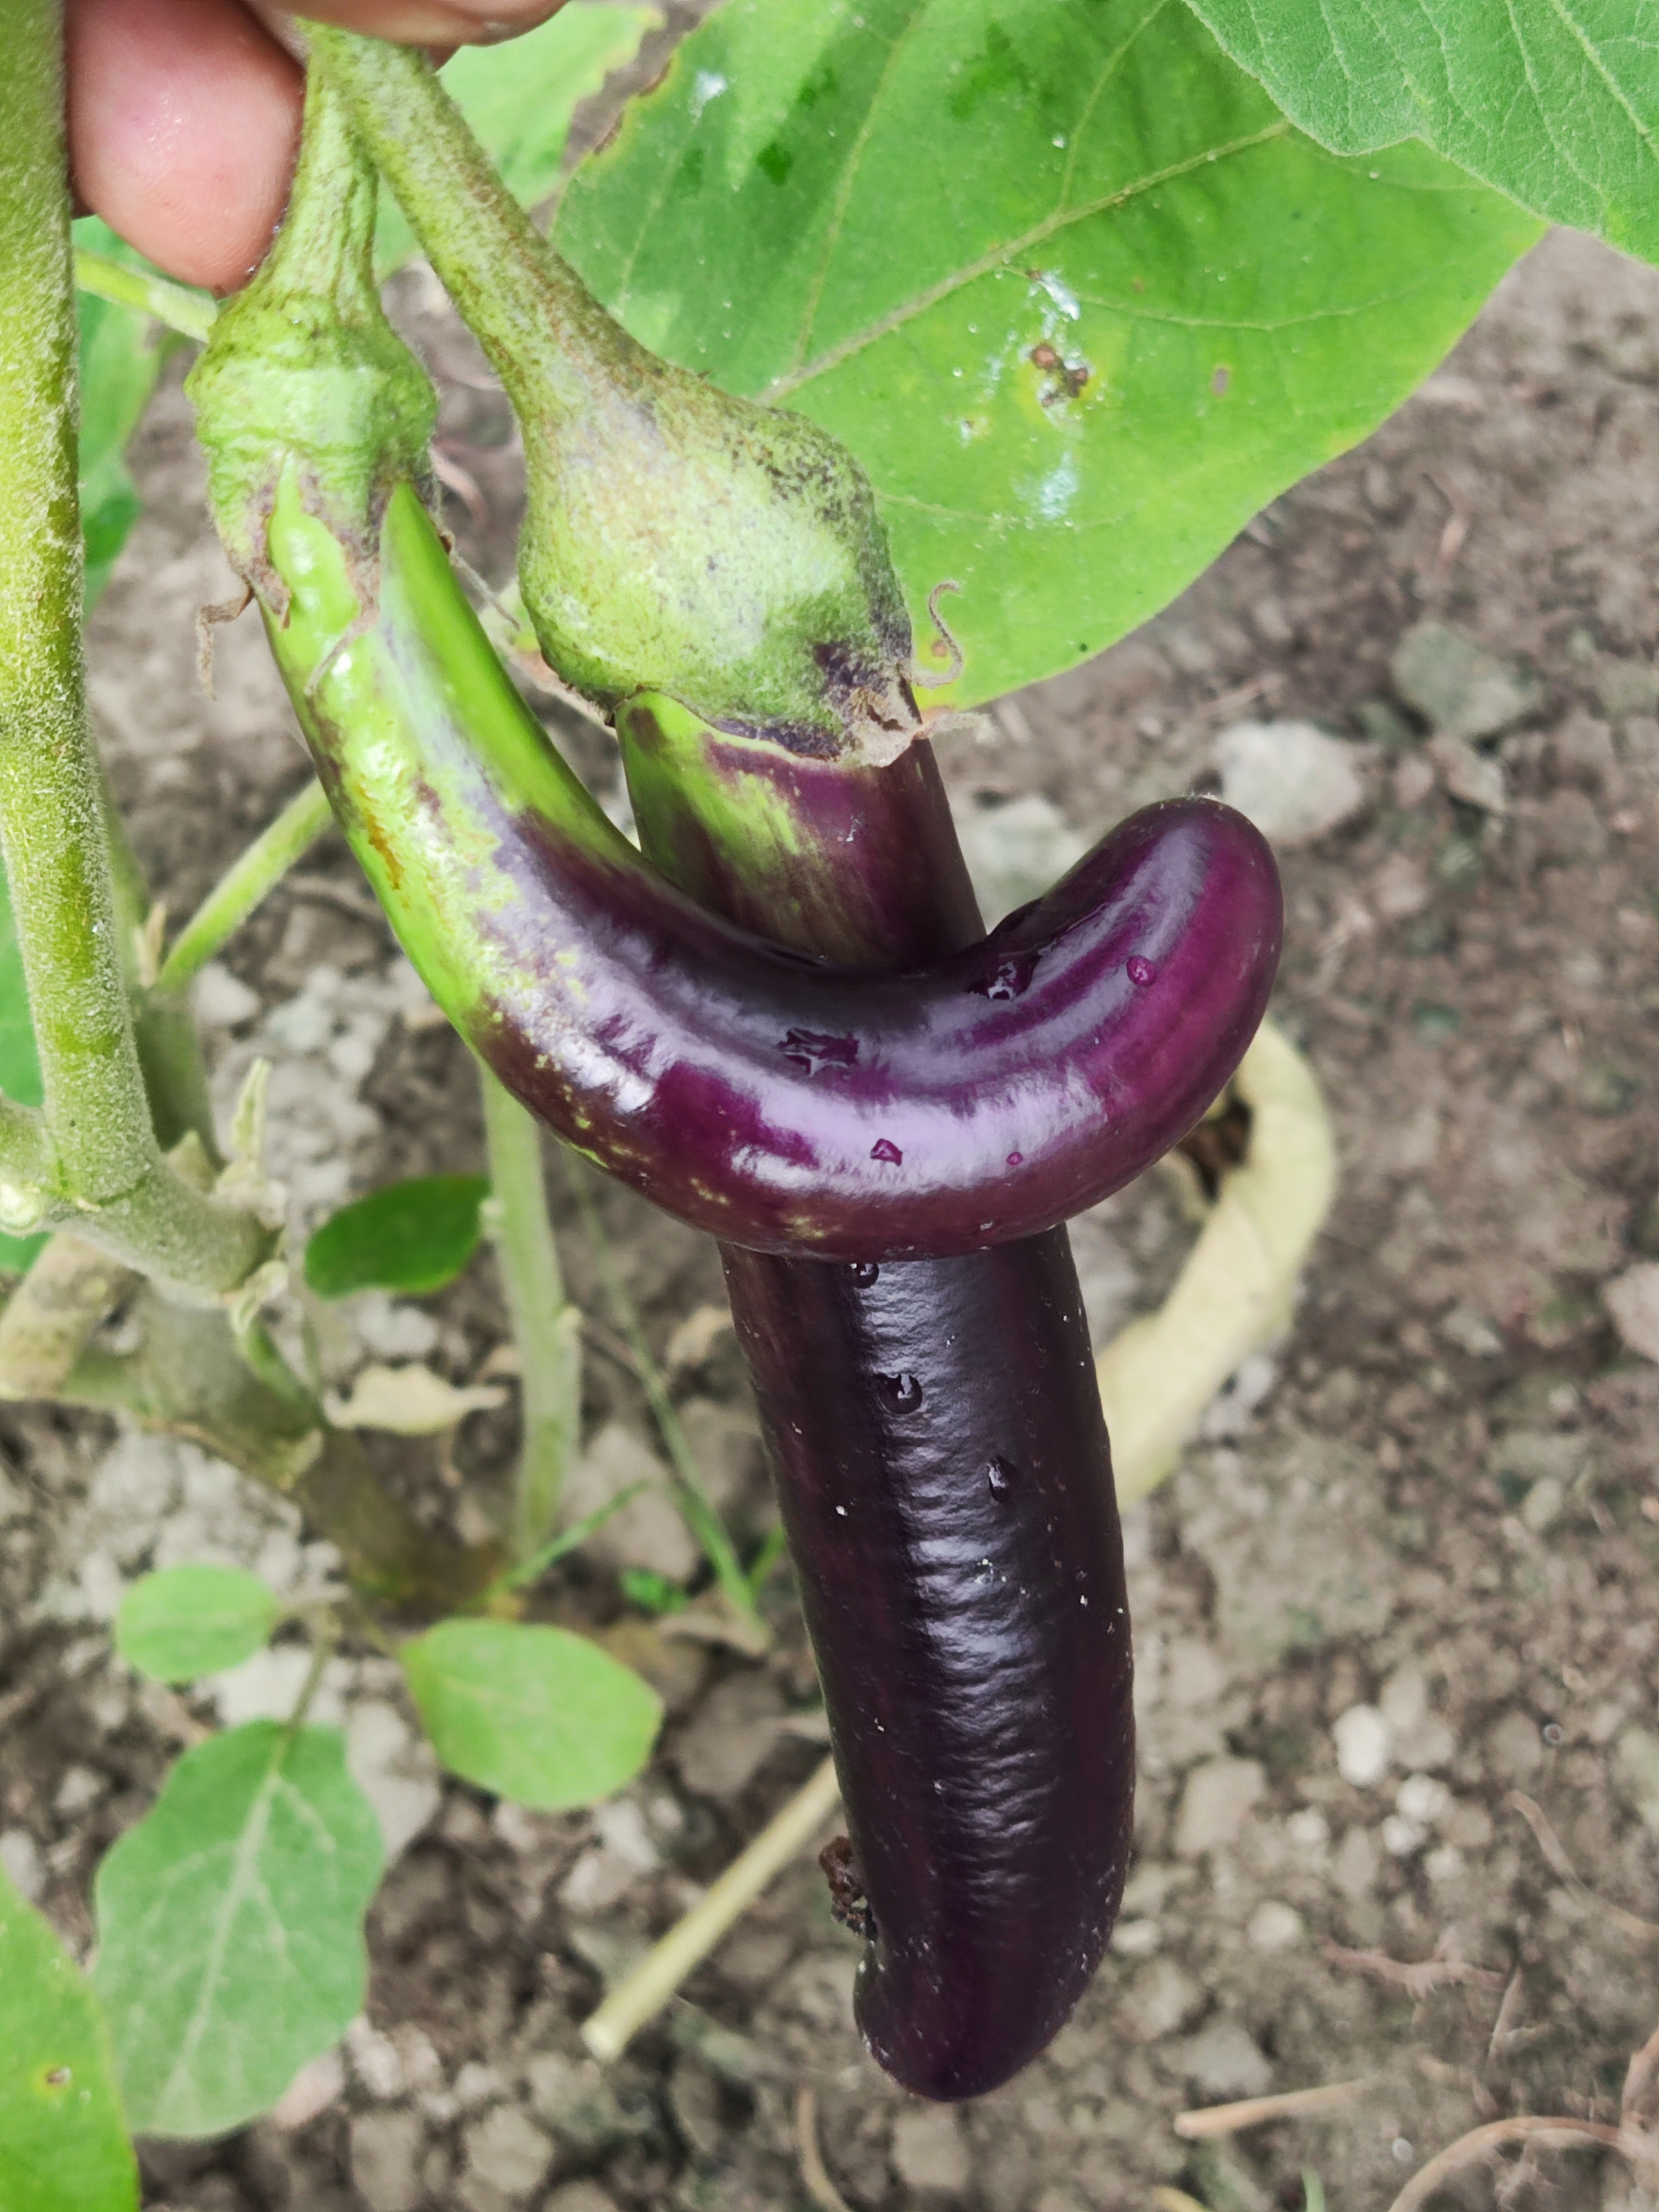
Label: Healty Brinjal